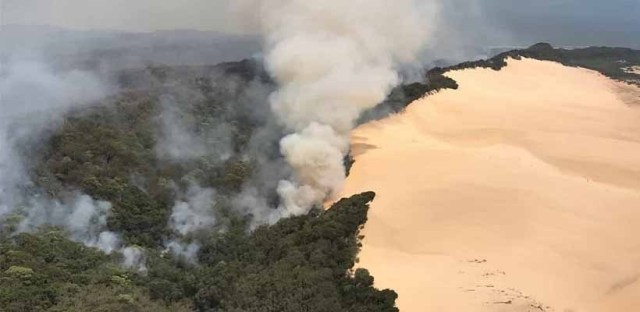
Fire: no
Smoke: yes